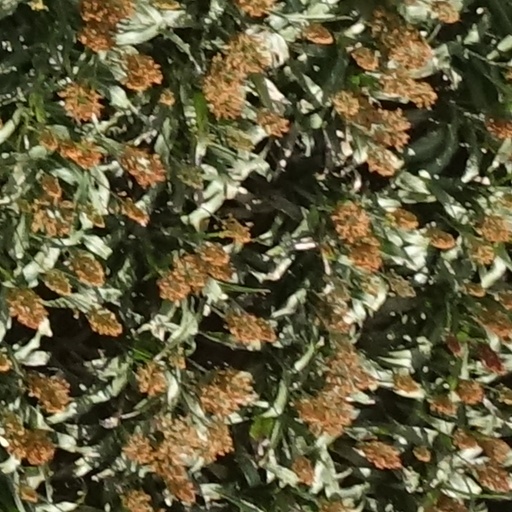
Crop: sorghum